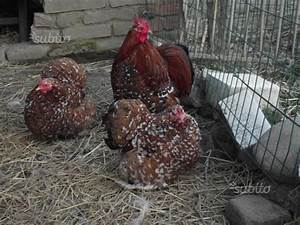
Label: gallina